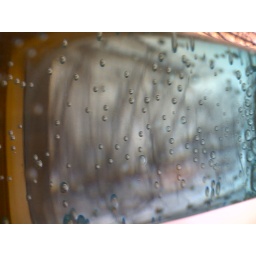
Sparkling water in a dirty bottle makes nice bubbles